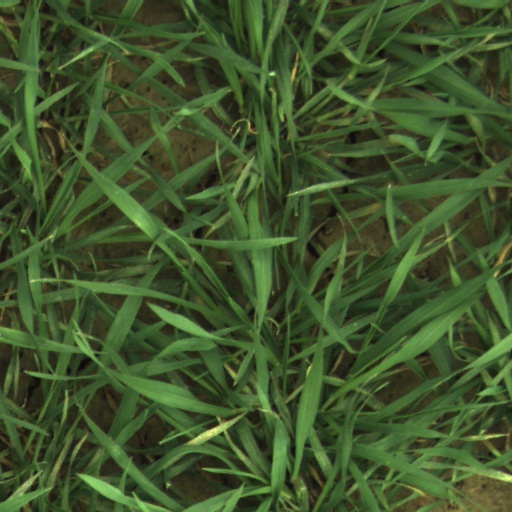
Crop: wheat